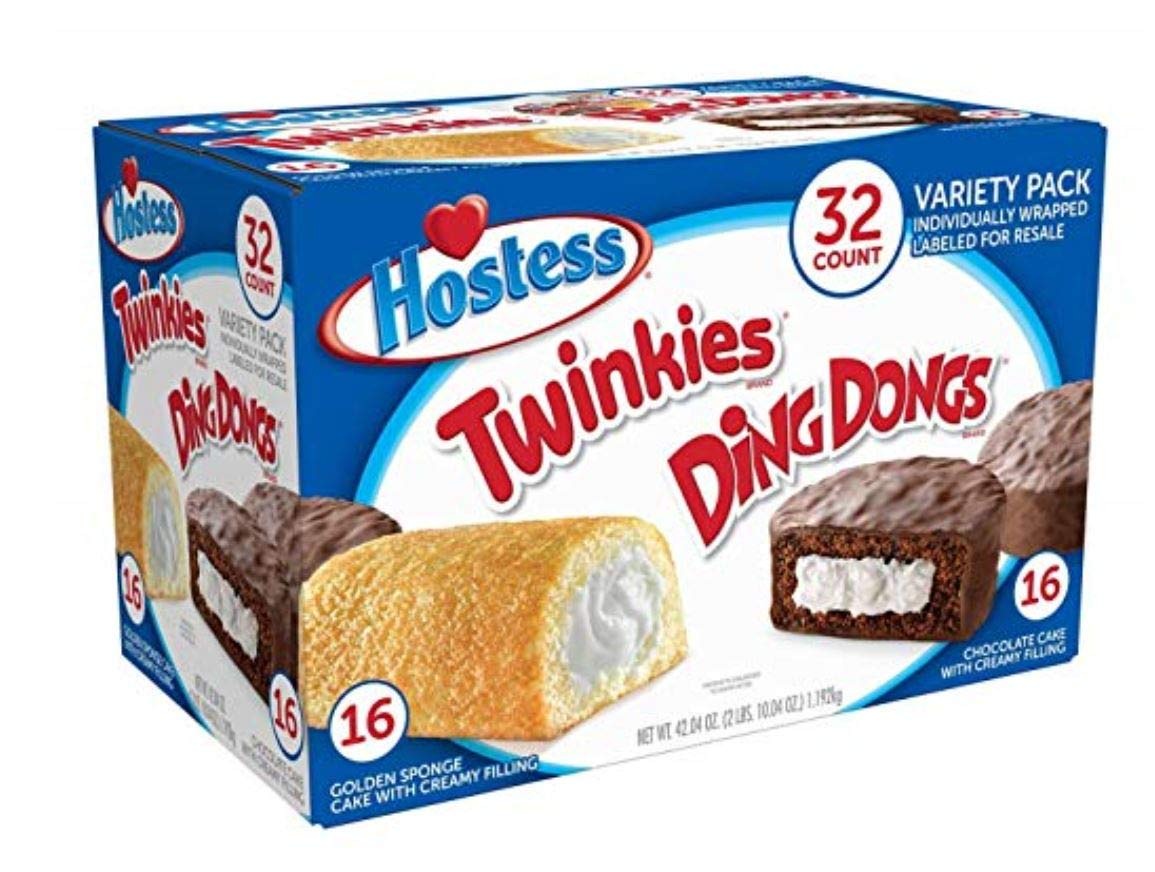
Item Name: Hostess Twinkies & Ding Dongs (16 Twinkies & 16 Ding Dongs), Individually Wrapped (2 Pack)
Product Description: These classic sweet baked treats are available in a new value offering at Sam's Club! The Hostess Variety Pack contains 16 individually-wrapped Twinkies and 16 individually-wrapped Ding Dongs. Hostess classics never go out of style, and this pack makes it easy to delight your friends and family with a quick snack that doesn't require hours of mixing, baking and cleaning up in the kitchen.
Value: 42.04
Unit: Ounce

Price: 19.55